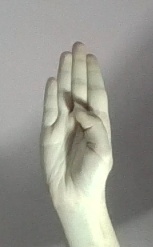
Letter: kaaf